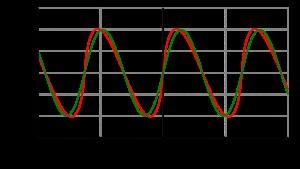
En mathématiques, la fonction de Clausen, étudiée par Clausen puis Kummer et Rogers, est définie par l'intégrale suivante :